Rosario

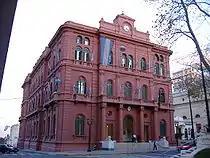
"Palacio de los Leones" (City Hall)

In 1969 workers and students took to the streets and organized strikes in what has been dubbed the "Rosariazo" against the dictatorship. A few years later, in 1976, the military dictatorship made hundreds of dissident citizens "disappear" in what is known as the Dirty War.